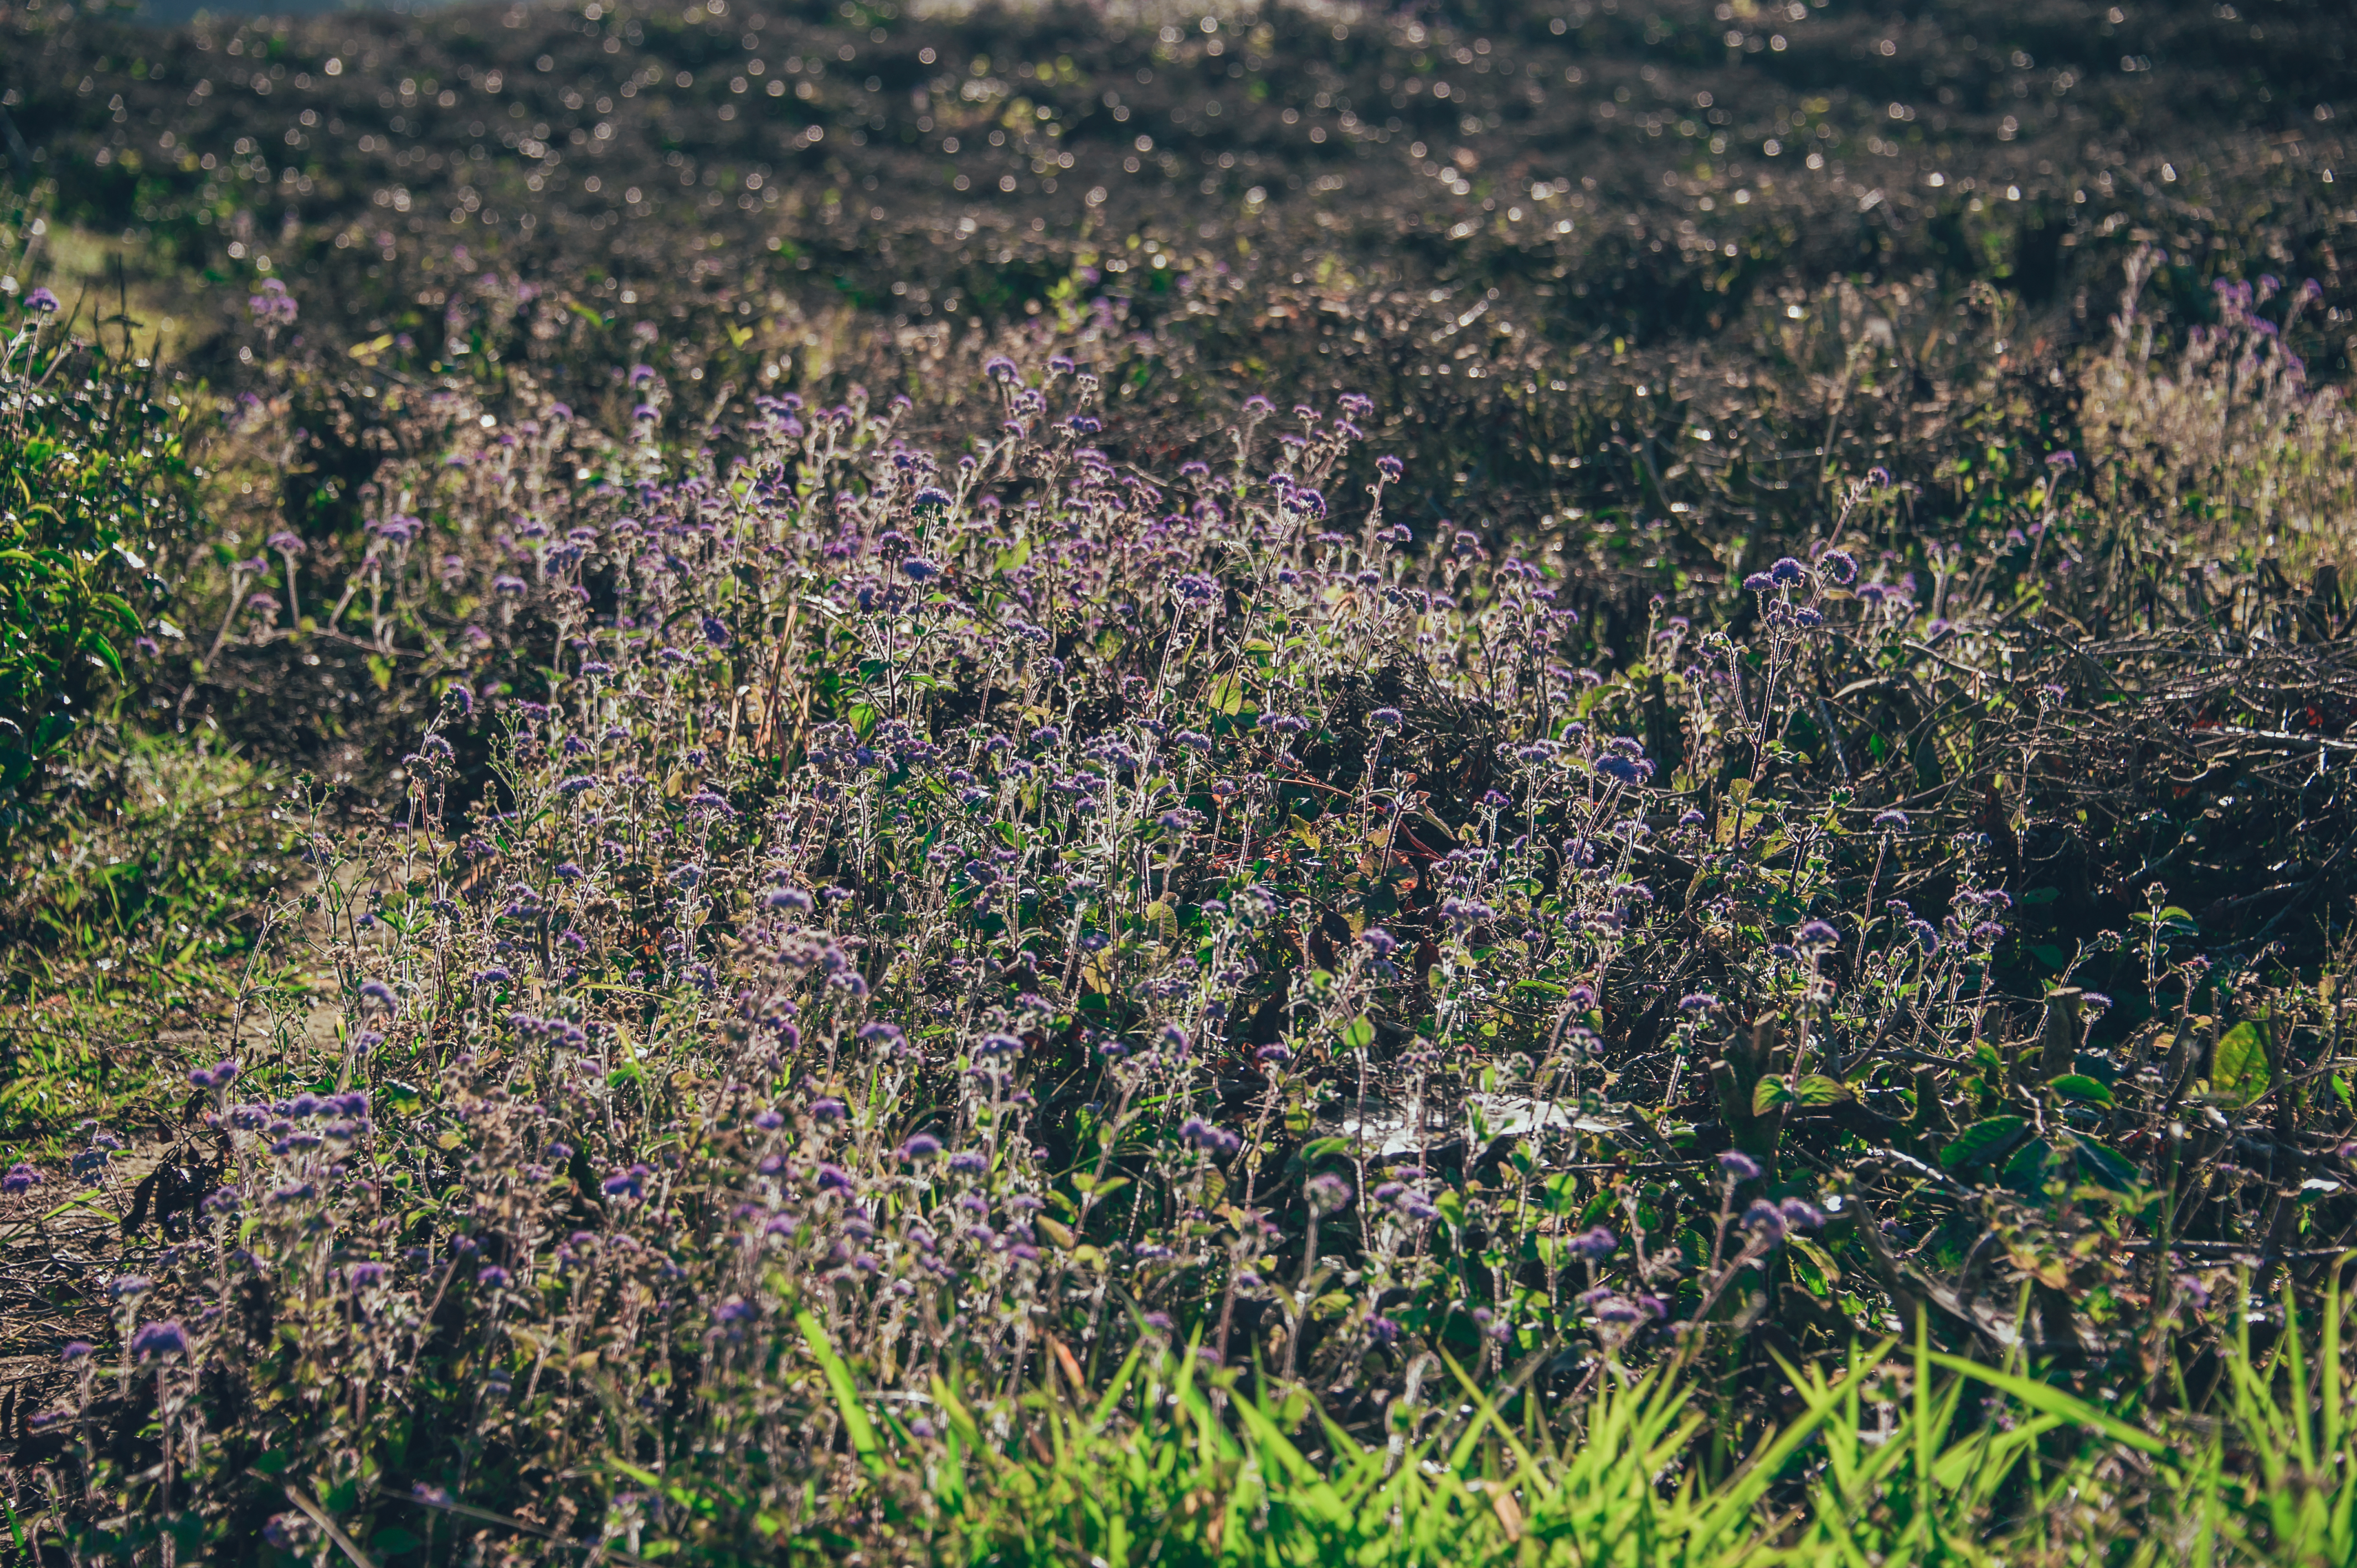
nature, plant, tree, leaf, landscape, green, sunlight, vegetation, ecosystem, flora, grass, shrubland, grass family, biome, plant community, shrub, meadow, subshrub